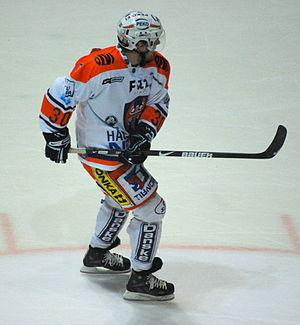
Ville Nieminen est un joueur professionnel finlandais de hockey sur glace.